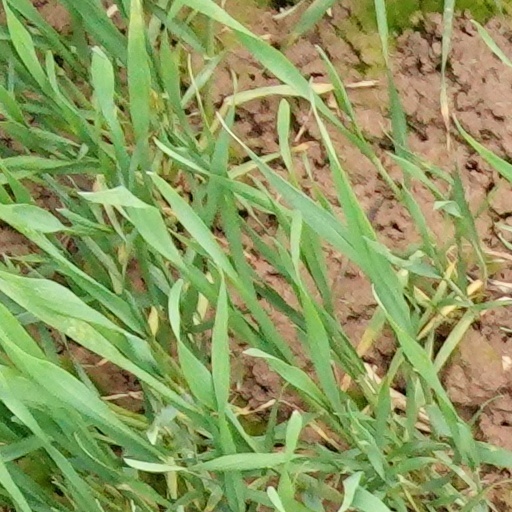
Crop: wheat